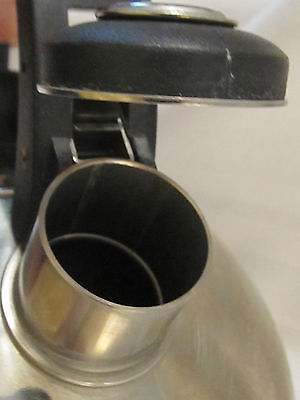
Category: kettle